Edward Nugent

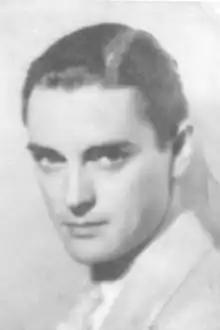
Edward Nugent

When Nugent was a boy, he sang with the Metropolitan Opera in New York. He performed in vaudeville before he began acting in Hollywood. He also acted on radio.